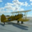
Label: airplane